DJ mix

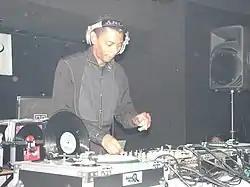
"The Wizard", techno DJ Jeff Mills in the mix.

A DJ mixes music from genres that fit into the more general term electronic dance music. Other genres mixed by DJ includes hip hop, breakbeat and disco. Four on the floor disco beats can be used to create seamless mixes so as to keep dancers locked to the dancefloor. Two main characteristics of music used in DJ mixes is a dominant bassline and repetitive beats. Music mixed by DJs usually has a tempo which ranges from 100 bpm up to 160 bpm.